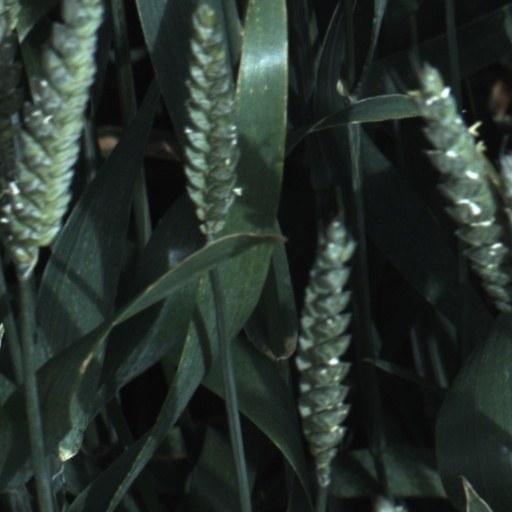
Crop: wheat